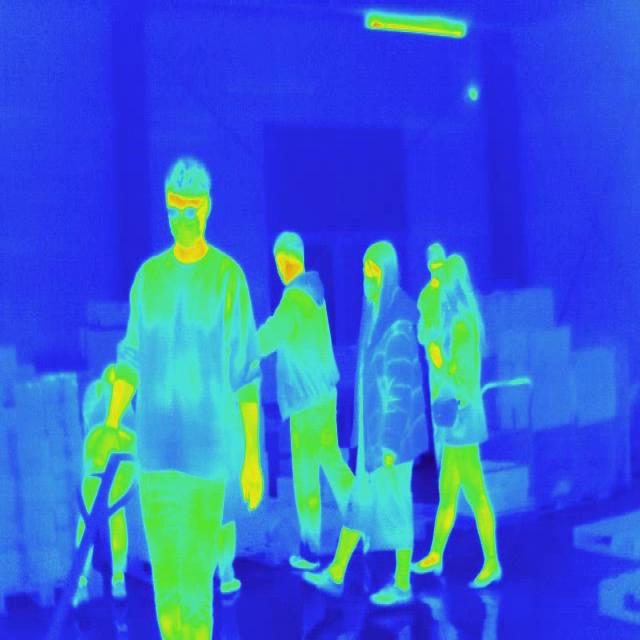
Detected objects:
label: person
label: person
label: person
label: person